Jonny Wilkinson

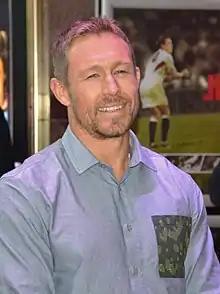
Wilkinson in September 2015

Jonathan Peter Wilkinson, (born 25 May 1979) is an English former rugby union player. A fly-half, he played for Newcastle Falcons and French side Toulon and represented England and the British & Irish Lions. He is particularly known for scoring the winning drop goal in the 2003 Rugby World Cup Final and is widely acknowledged as one of the best rugby union players of all time.